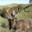
Label: deer